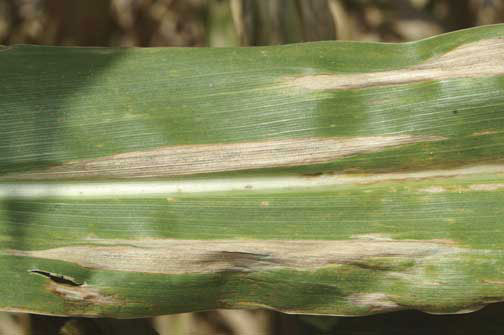
Labels: Corn leaf blight